Peter Ulrik Magnus Hount

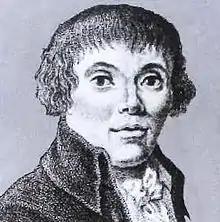

Peter Ulrik Magnus Hount (1769 – 17 July 1815) was a Norwegian priest and representative at the Norwegian Constitutional Assembly.